Robertson, Queensland

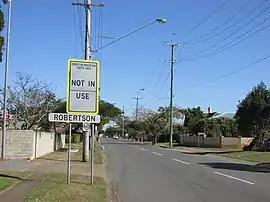
Robertson sign on Musgrave Road, 2018

Robertson is an outer southern suburb in the City of Brisbane, Queensland, Australia. In the , Robertson had a population of 4,749 people.